Harbourfront, Toronto

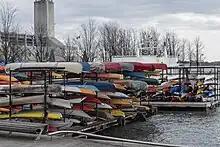
Harbourfront Canoe and Kayak Centre

The Canada Malting Silos along the waterfront at the western edge of Harbourfront, are one of the last vestiges of the industrial past of the neighbourhood. The buildings were long ago abandoned by the company that built them, but a proposal for demolition was cancelled when the estimated cost for demolition rose into the millions of dollars. The site is also now considered a heritage site, and any development must conserve some aspect of the industrial past. Two proposals have been made, a Canadian music museum and a Toronto history museum have both been proposed for the site. Both proposals keep the silos, but demolish other buildings on the site. The silos are one two remaining silos in the area (see Victory Soya Mills Silos) and reminder of the past uses of the area.